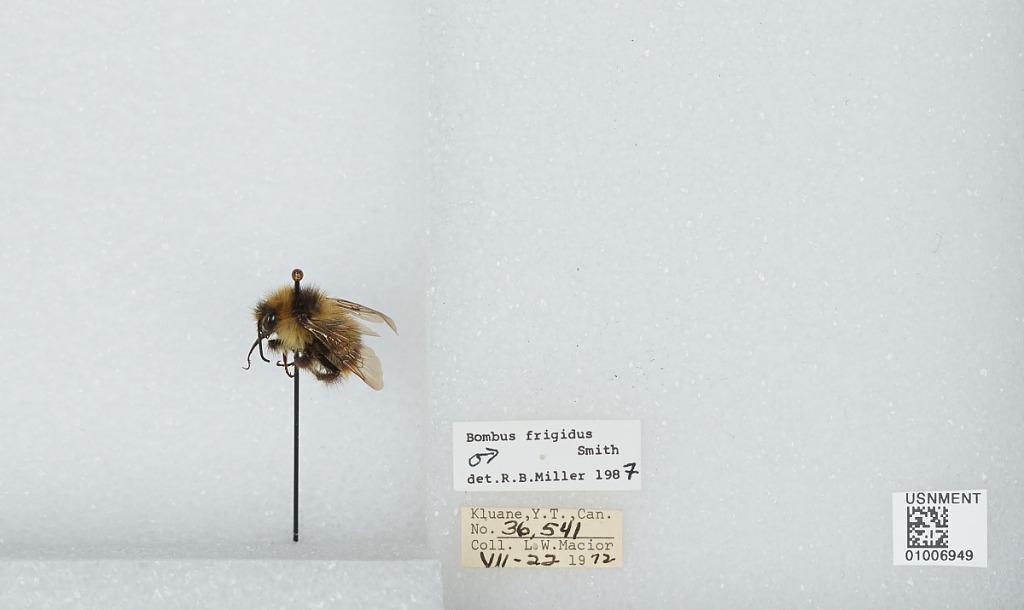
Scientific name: Bombus (Pyrobombus) frigidus Smith
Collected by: L. Macior
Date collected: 1972-7-22
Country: Canada
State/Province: Yukon Territory
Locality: Kluane
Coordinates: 60.75, -139.5
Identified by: Miller, R. B.